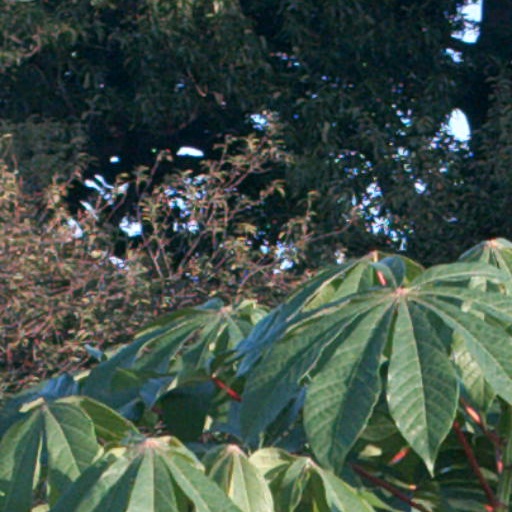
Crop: cassava